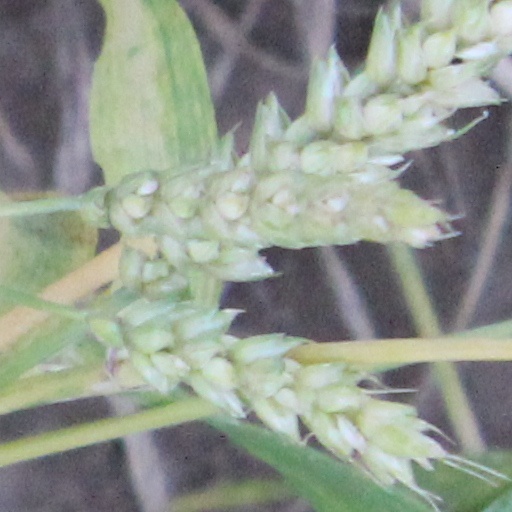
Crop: wheat